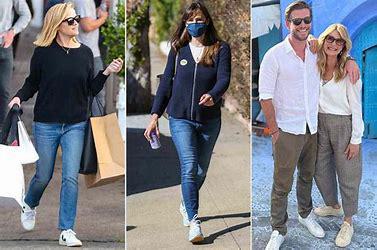
Brand: Veja
Model: 100